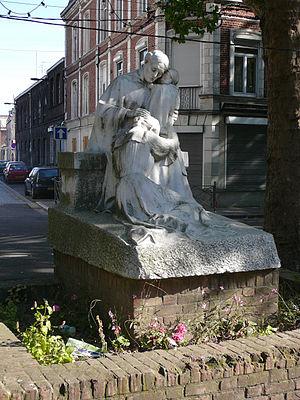
La rue d’Arras est une voie publique urbaine de la commune de Lille, dans le département français du Nord.
Georges Armand Vérez né le 1ᵉʳ août 1877 à Lille et décédé le 17 janvier 1933 est un sculpteur français.
Lille, ville agrandie en 1858, s'est couverte de statues à la fin du XIXᵉ siècle et au début du XXᵉ siècle.